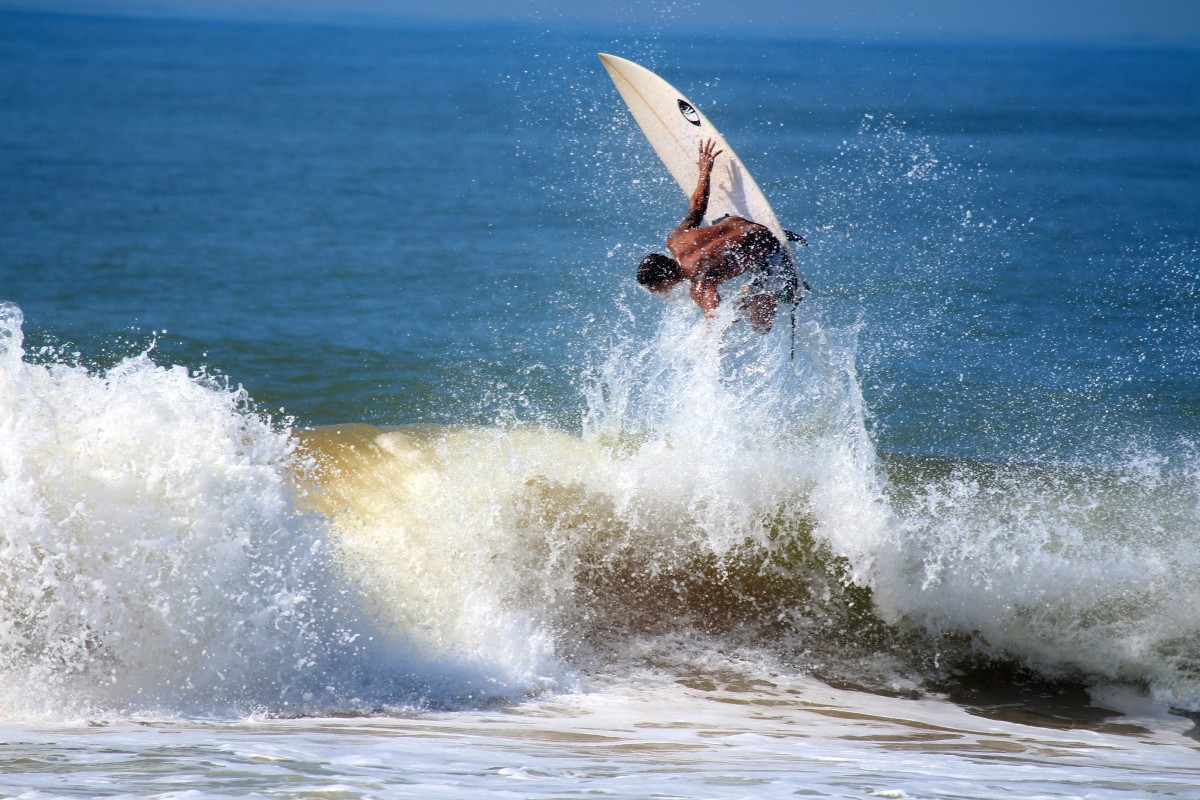
Tags: sea, coast, ocean, boat, shore, vehicle, sailing, surfboard, boating, windsurfing, water sport, wind wave, boardsport, surfing equipment and supplies